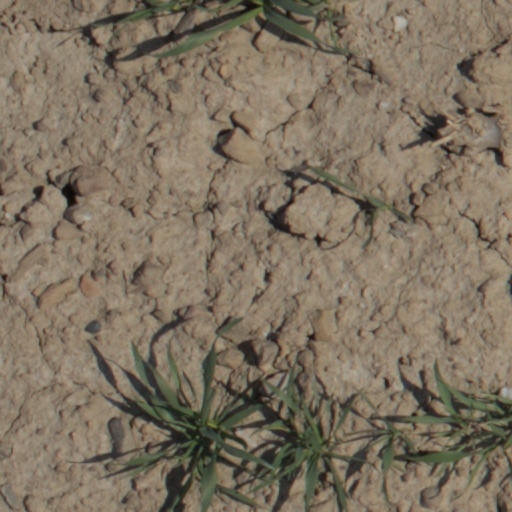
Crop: wheat